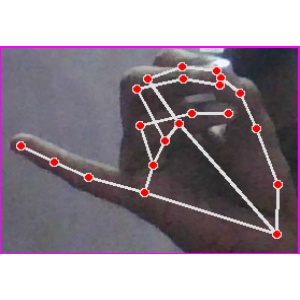
अक्षर: च